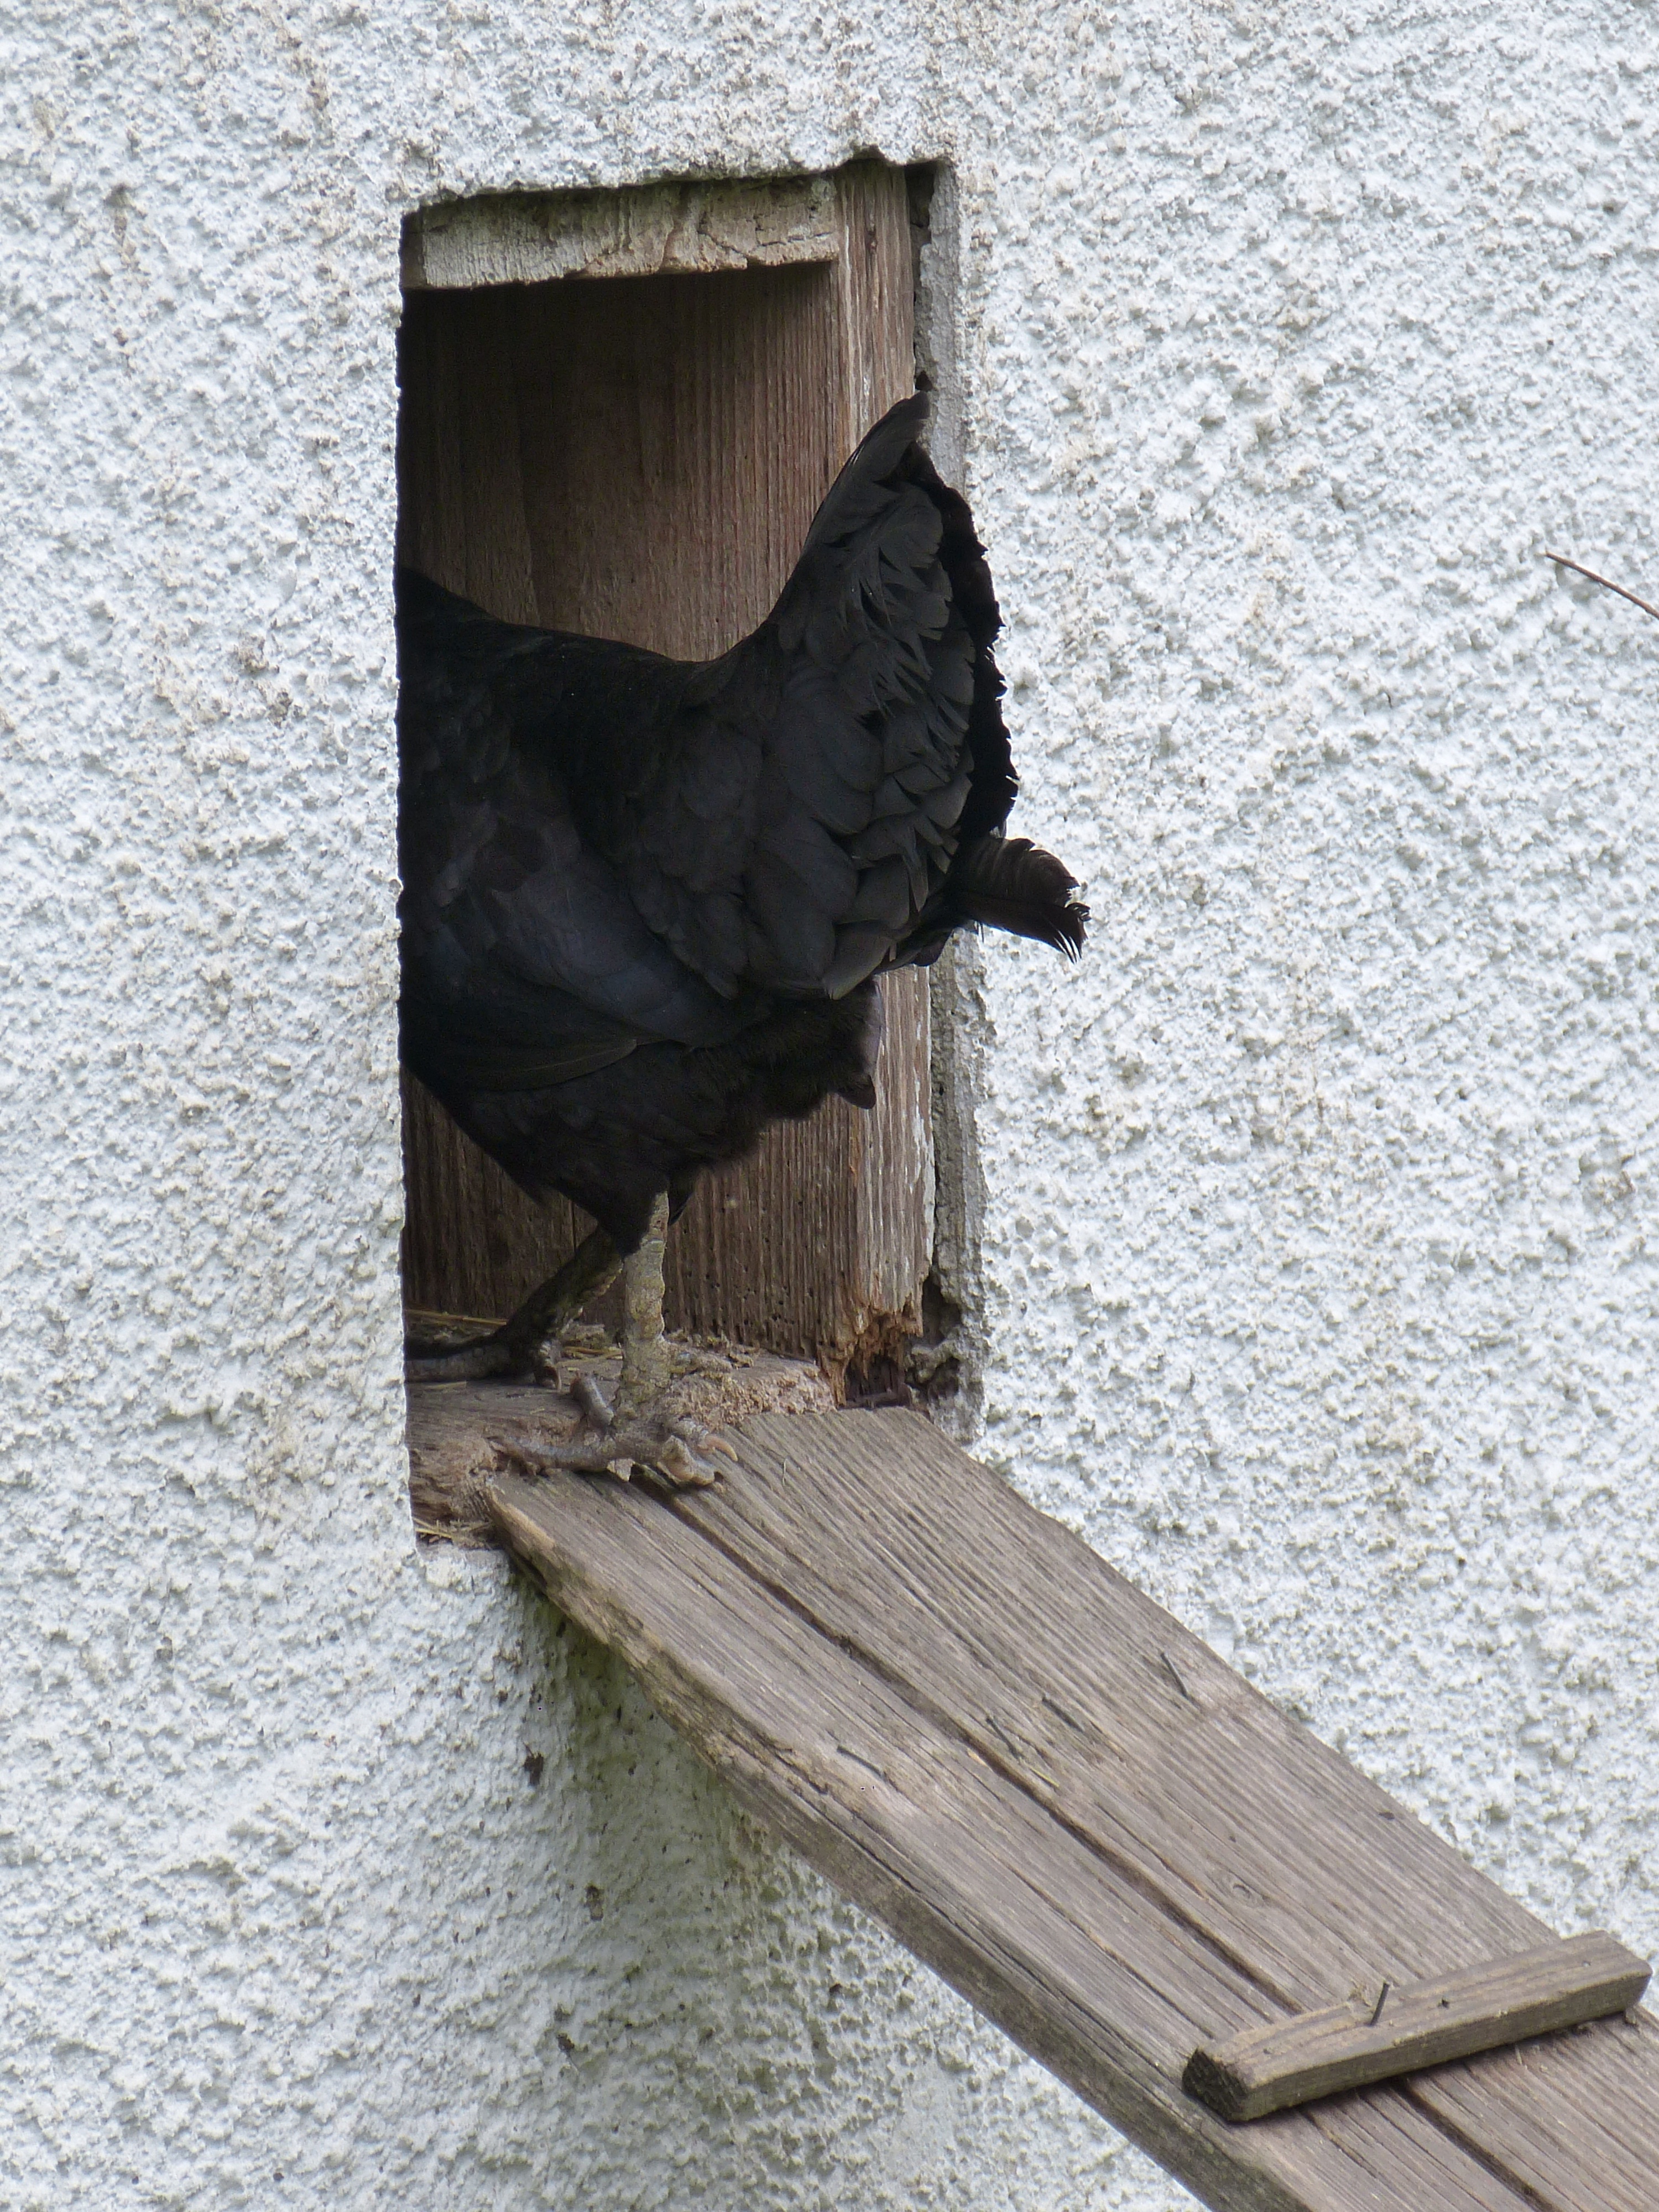
bird, wing, wood, white, wall, blue, black, chicken, crow, poultry, sculpture, raven, chicken coop, perching bird, chicken steps